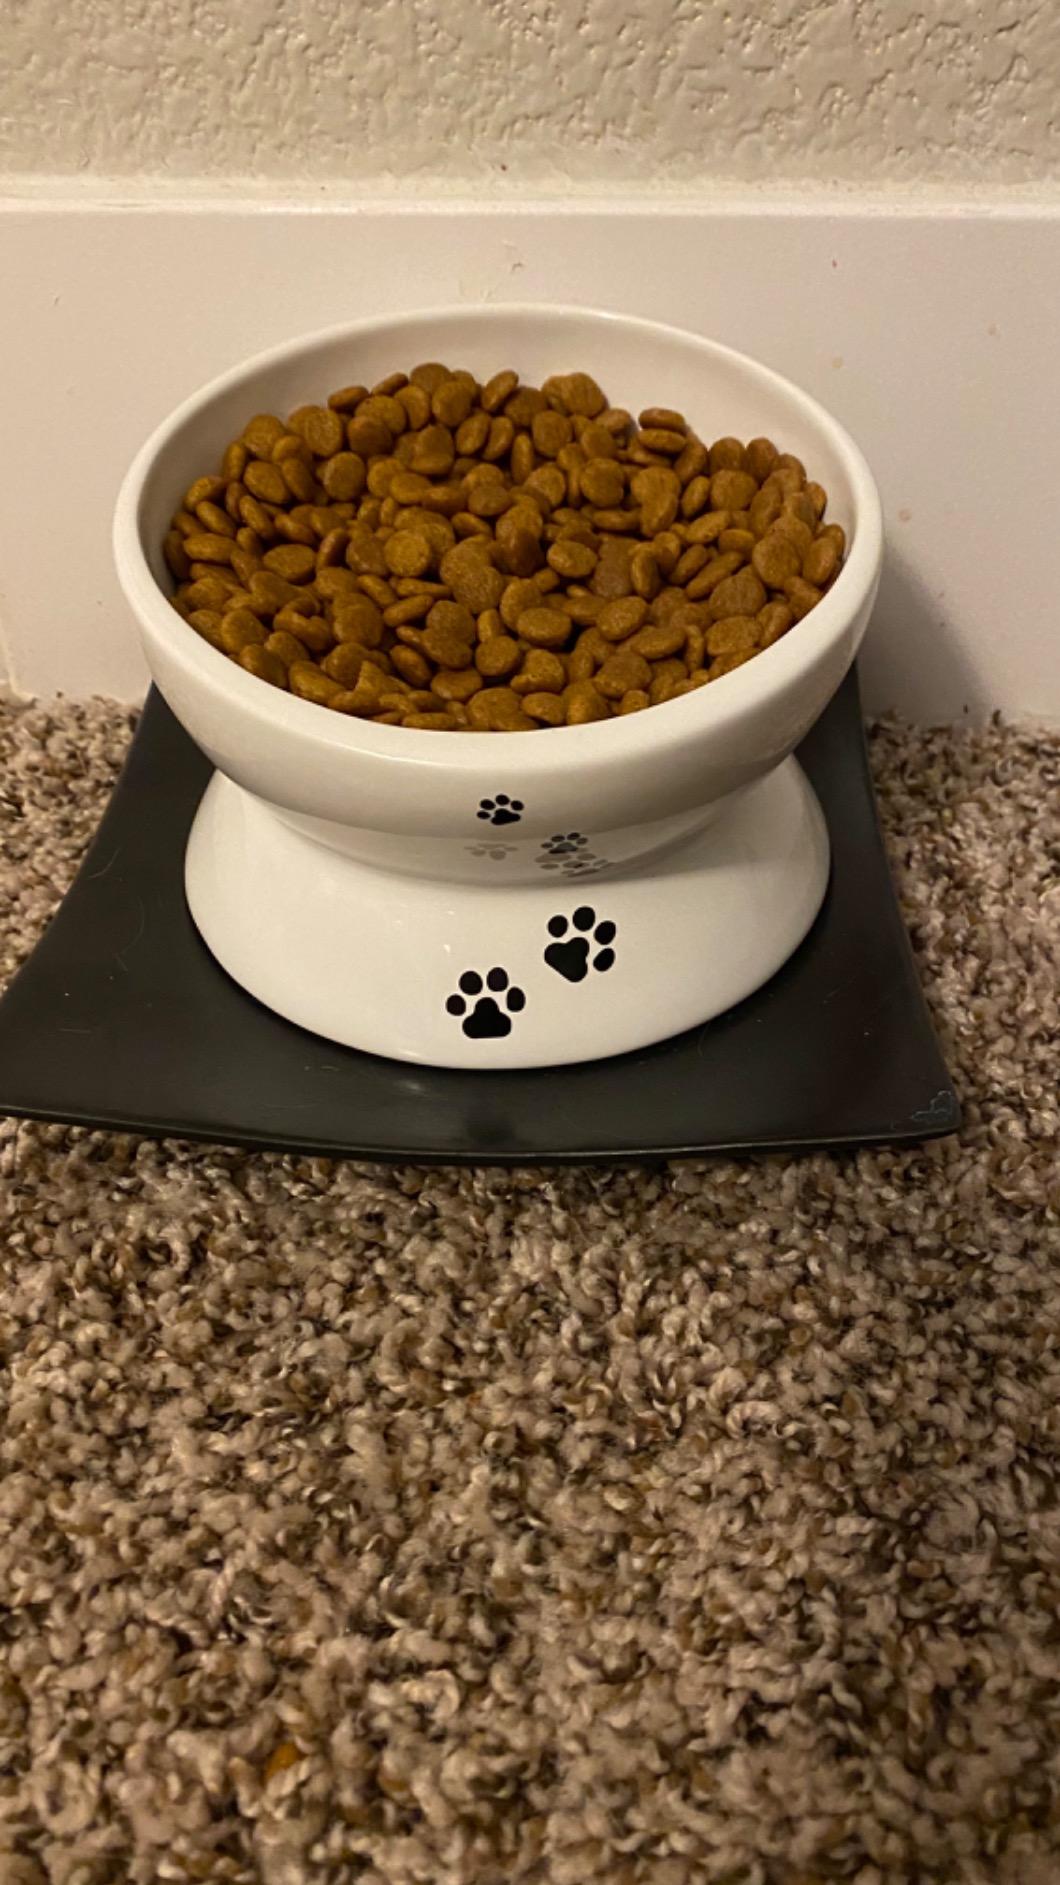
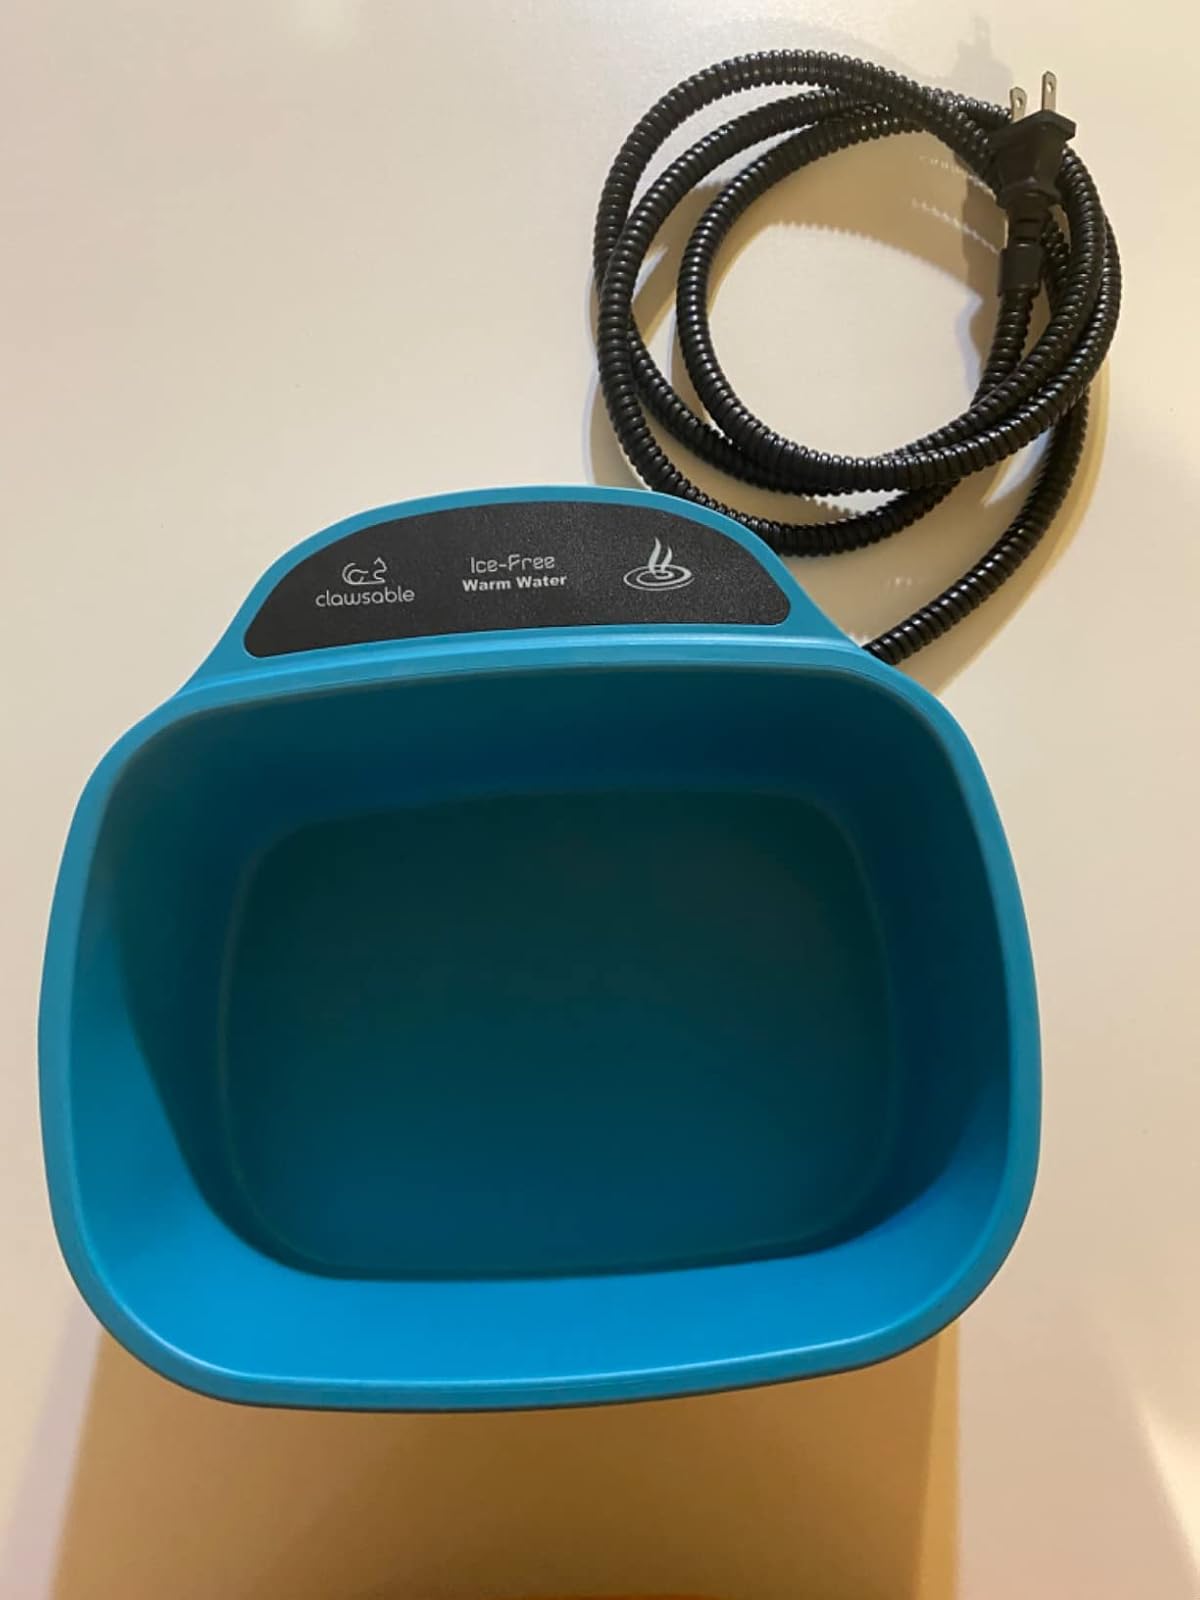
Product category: items_bowl
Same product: no